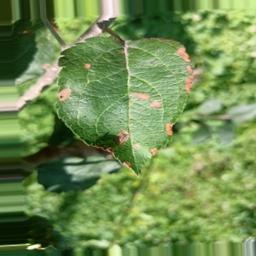
Label: Alternaria